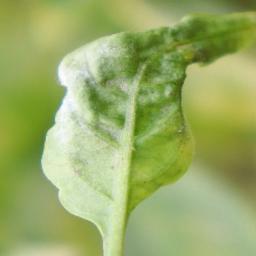
Label: powdery mildew